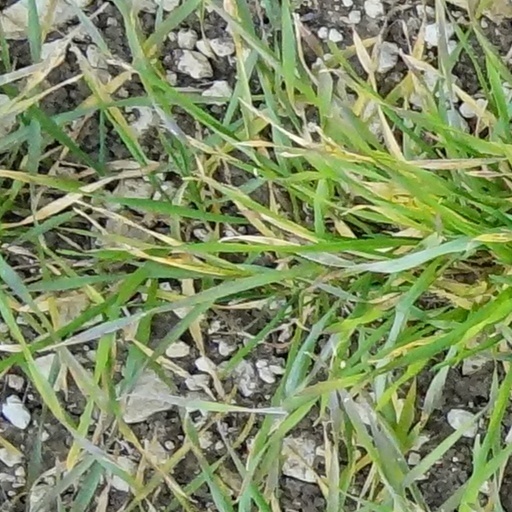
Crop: wheat